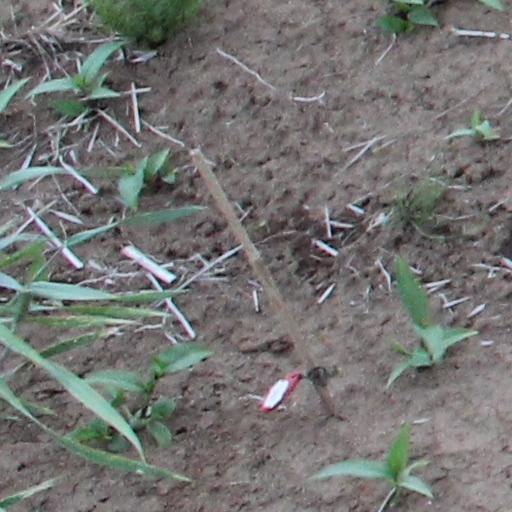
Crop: wheat